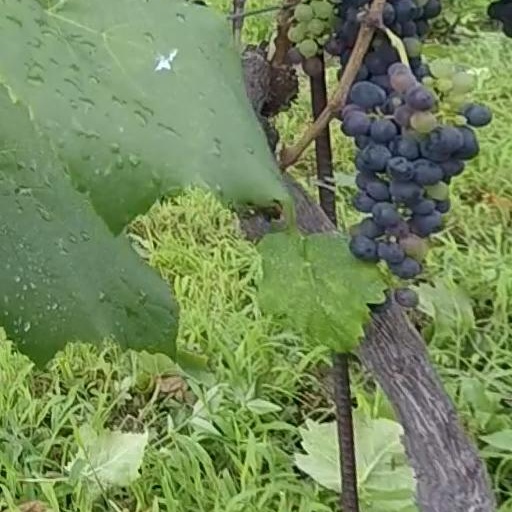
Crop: grape